J. T. Barrett

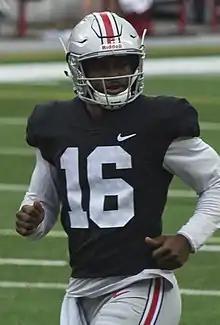
Barrett with Ohio State in 2017

Joseph Thomas Barrett IV (born January 23, 1995) is an American football coach and former quarterback who is the quarterbacks coach for the Chicago Bears of the National Football League (NFL). He played college football for the Ohio State Buckeyes, earning third-team All-American honors in 2014. Barrett was signed as an undrafted free agent by the NFL's New Orleans Saints in 2018. He also played for the Seattle Seahawks, Pittsburgh Steelers, and Edmonton Elks.